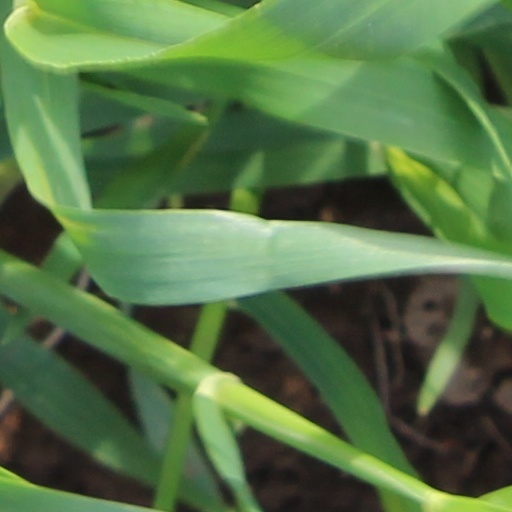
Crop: wheat